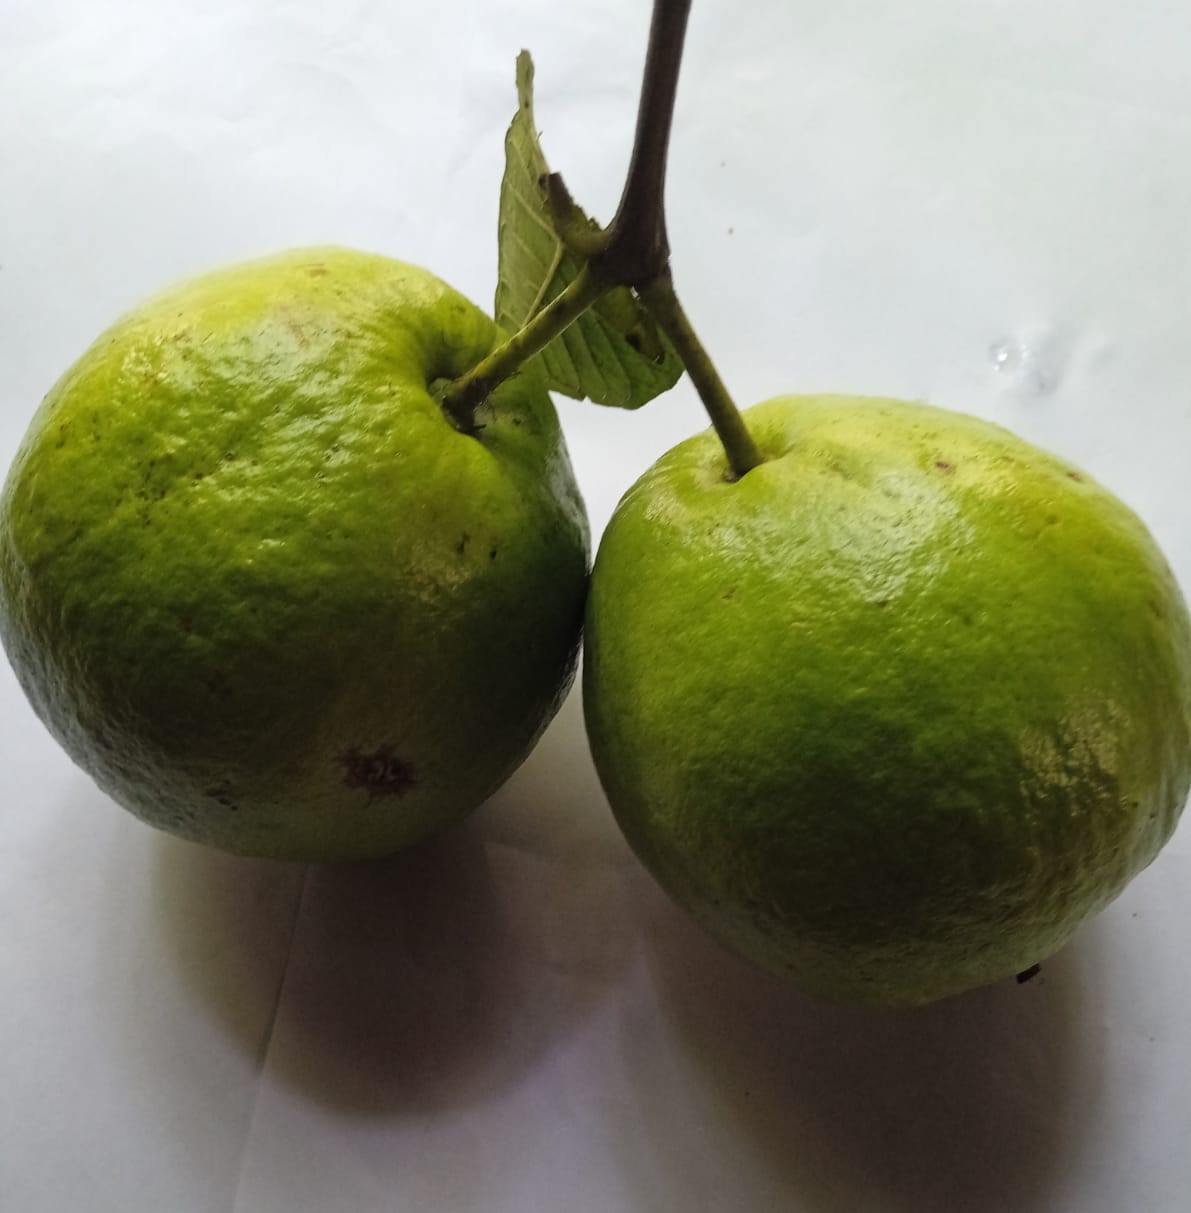
Fruit: guava
Condition: fresh